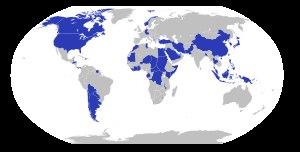
Le boycott des Jeux olympiques d'été de 1980 est une des actions initiées par les États-Unis pour protester contre l'invasion soviétique de l'Afghanistan lancée en décembre 1979. L'Union soviétique qui accueille la compétition cette année-là, ainsi qu'un certain nombre d'autres nations, boycotteront à leur tour les Jeux olympiques d'été de 1984 à Los Angeles.